Dinosaur

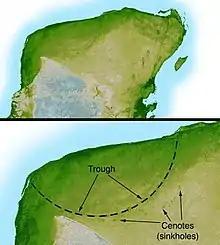
The Chicxulub Crater at the tip of the Yucatán Peninsula; the impactor that formed this crater may have caused the dinosaur extinction.

Large meat-eating dinosaurs had a complex system of air sacs similar to those found in modern birds, according to a 2005 investigation led by Patrick M. O'Connor. The lungs of theropod dinosaurs (carnivores that walked on two legs and had bird-like feet) likely pumped air into hollow sacs in their skeletons, as is the case in birds. "What was once formally considered unique to birds was present in some form in the ancestors of birds", O'Connor said. In 2008, scientists described "Aerosteon riocoloradensis", the skeleton of which supplies the strongest evidence to date of a dinosaur with a bird-like breathing system. CT scanning of "Aerosteon"'s fossil bones revealed evidence for the existence of air sacs within the animal's body cavity.